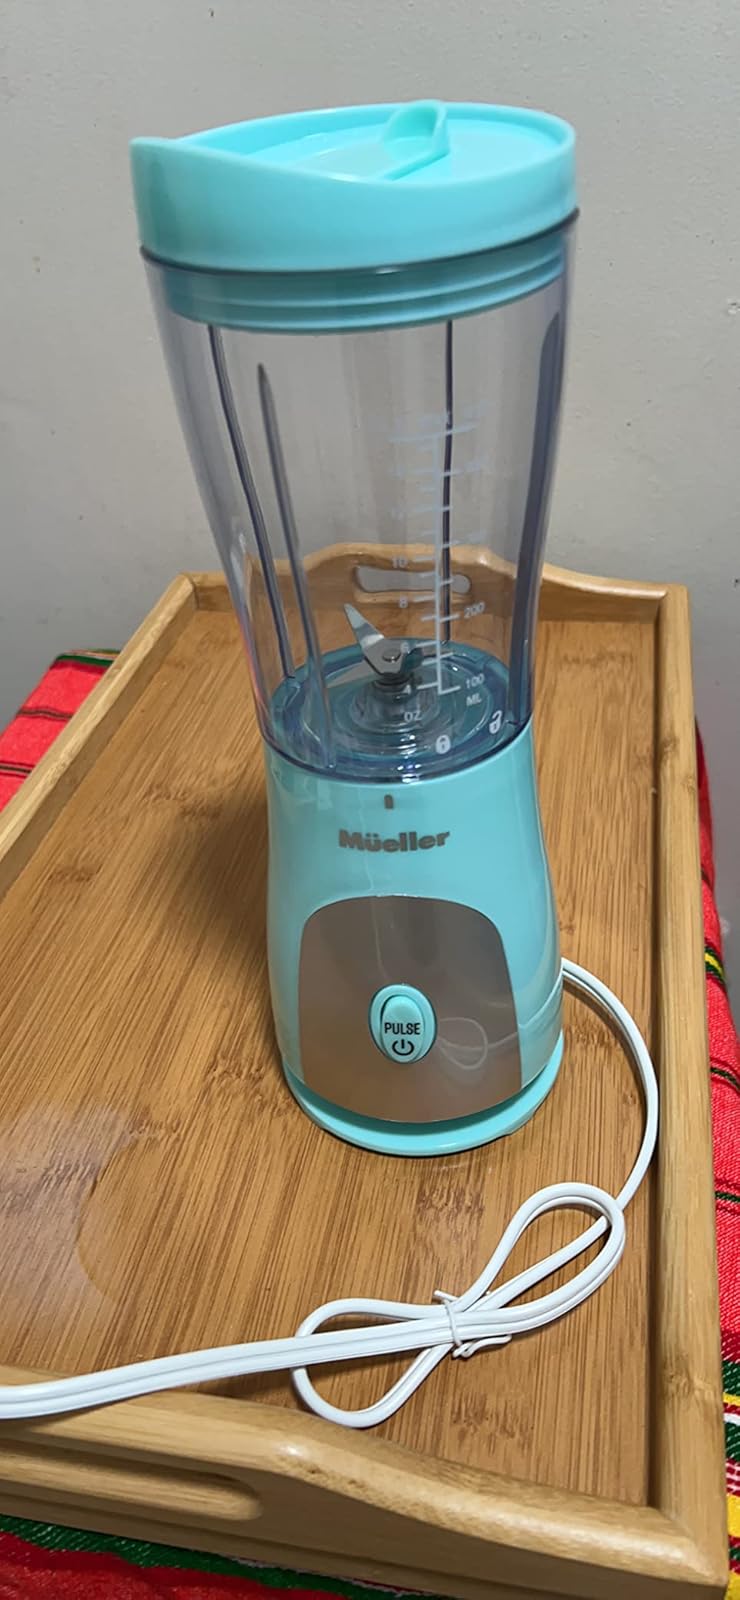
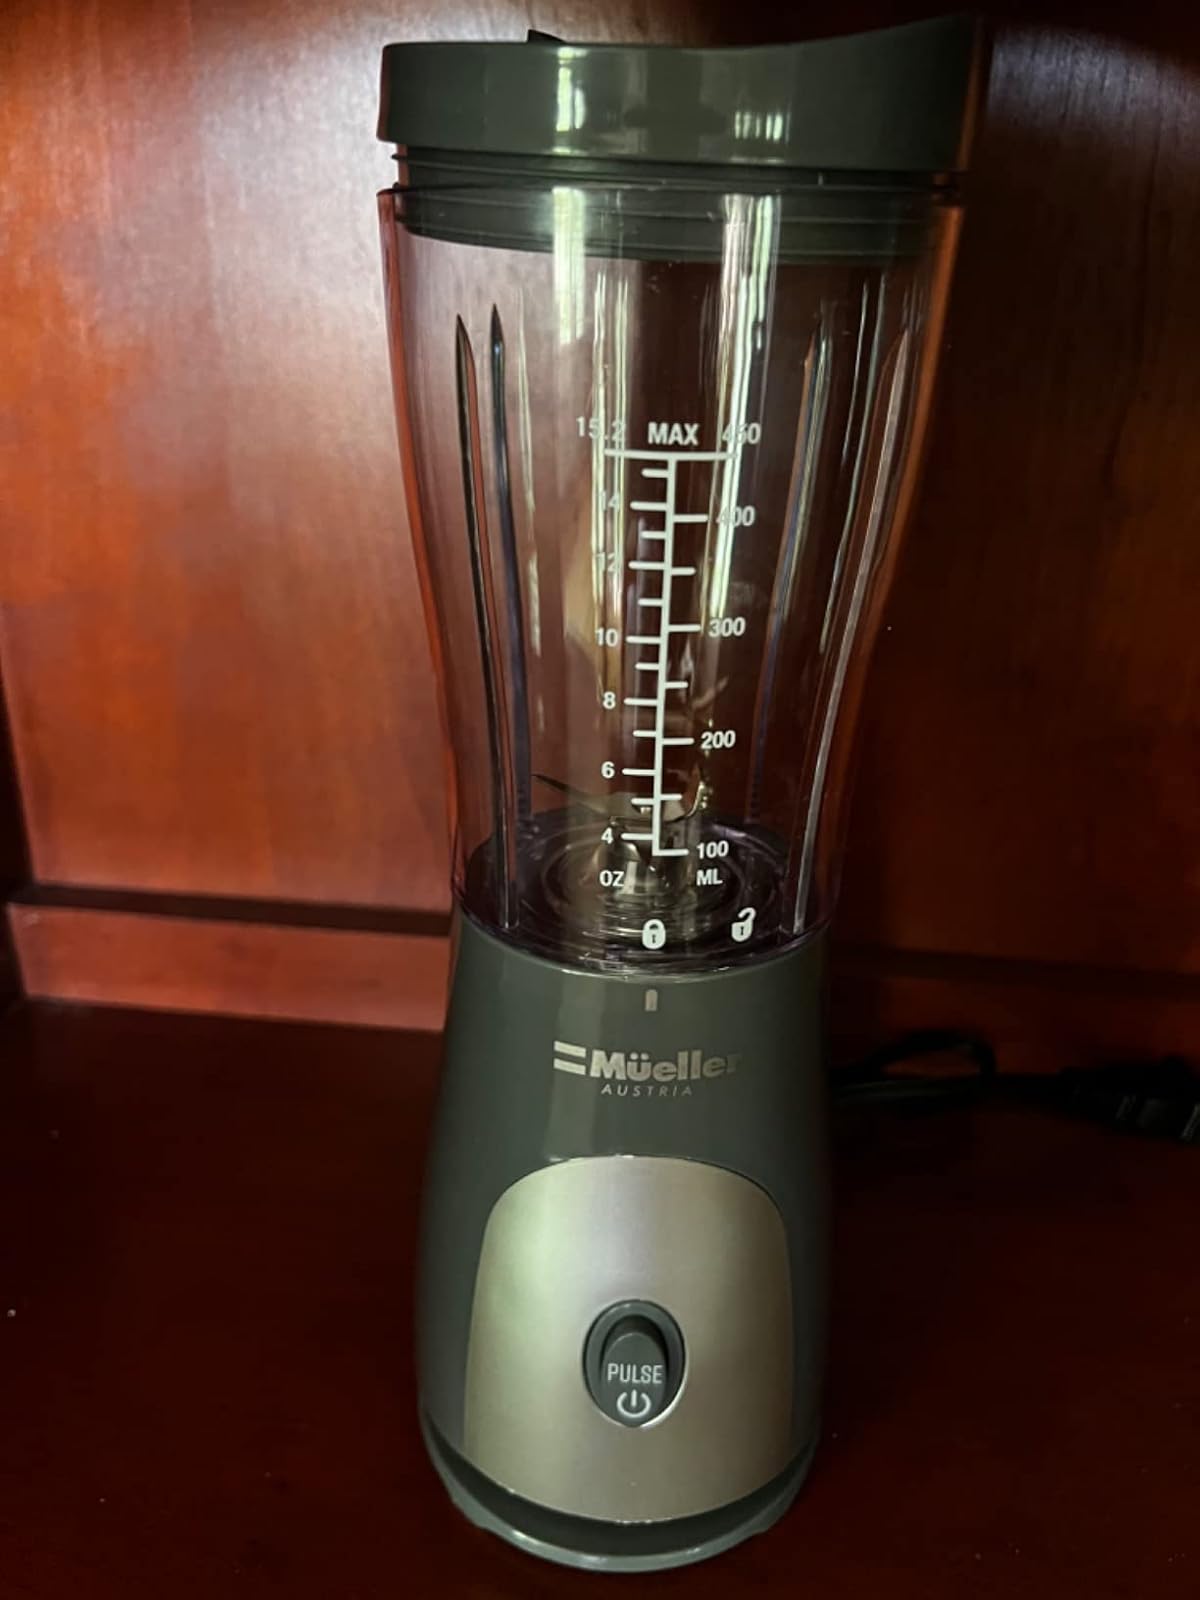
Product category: items_blender
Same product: no